Riyadh city fortifications

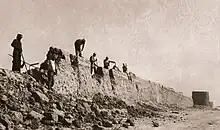
Workers demolishing the city walls around early 1950s

Historical accounts largely credit Riyadh's 18th century ruler Daham bin Dawas al-Shalaan for being the first one to erect a wall around Riyadh in around 1740s. After expelling the Ottoman-backed Egyptian forces from Najd and reinstating the Second Saudi State in 1824, Imam Turki al-Saud ordered the reconstruction of Daham's walls. However, after the victory of the Rashidi dynasty in the Battle of Mulayda against the House of Saud in 1891, the new ruler of Najd Ibn Rashid went on to desecrate and destroy much of al-Saud's structures, including the Riyadh wall. After Ibn Saud deposed the Rashidis in 1902 after the Battle of Riyadh, he ordered the rehabilitation of the wall in order to safeguard the city from trespassers and invaders. In the 1950s, upon advice from then governor of Riyadh Prince Sultan, King Abdulaziz ibn Saud ordered the demolition of the city walls in order to proceed with the city's modernization and expansion. In 1932, Ibn Saud established the Kingdom of Saudi Arabia and declared Riyadh to be the capital of the country. The walled town remained as the administrative center until 1944, when Ibn Saud shifted to Murabba Palace and made it his new official workplace.